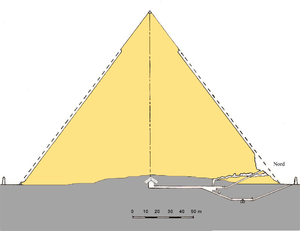
Coupe de la pyramide de Khéphren à Gizeh